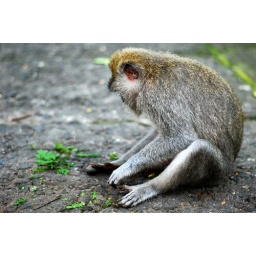
the monkey was rolling the stone back and forth over the leaves.maybe it's trying to make a salad.